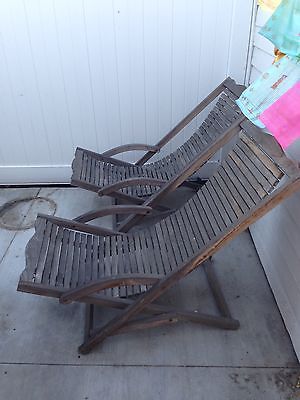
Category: chair